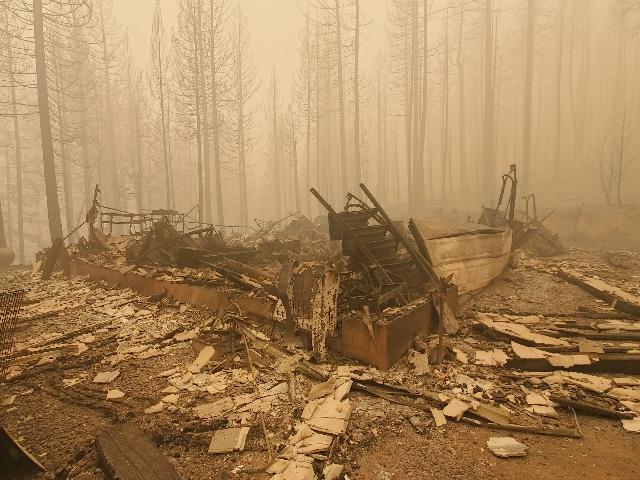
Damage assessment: destroyed